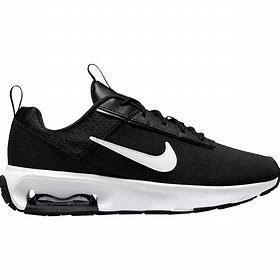
Brand: Nike
Model: Air Max Intrlk Lite